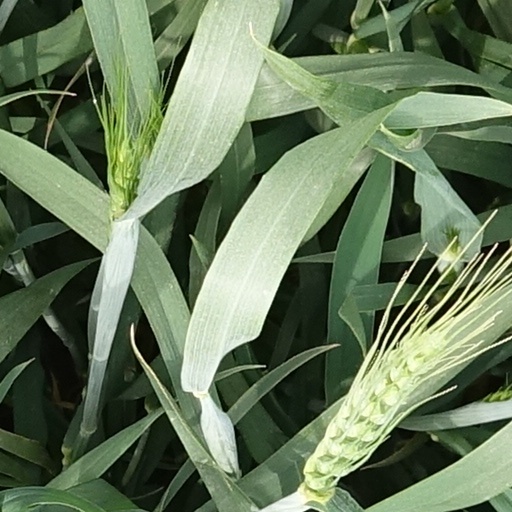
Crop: wheat